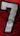
Number: 7